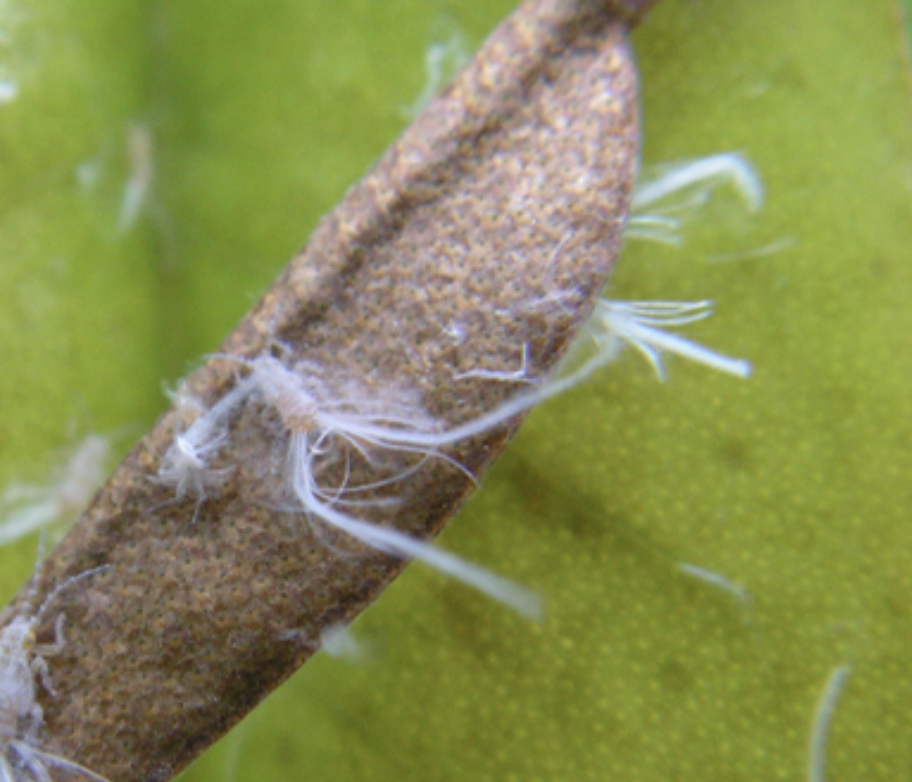
Label: mealybug_infestation